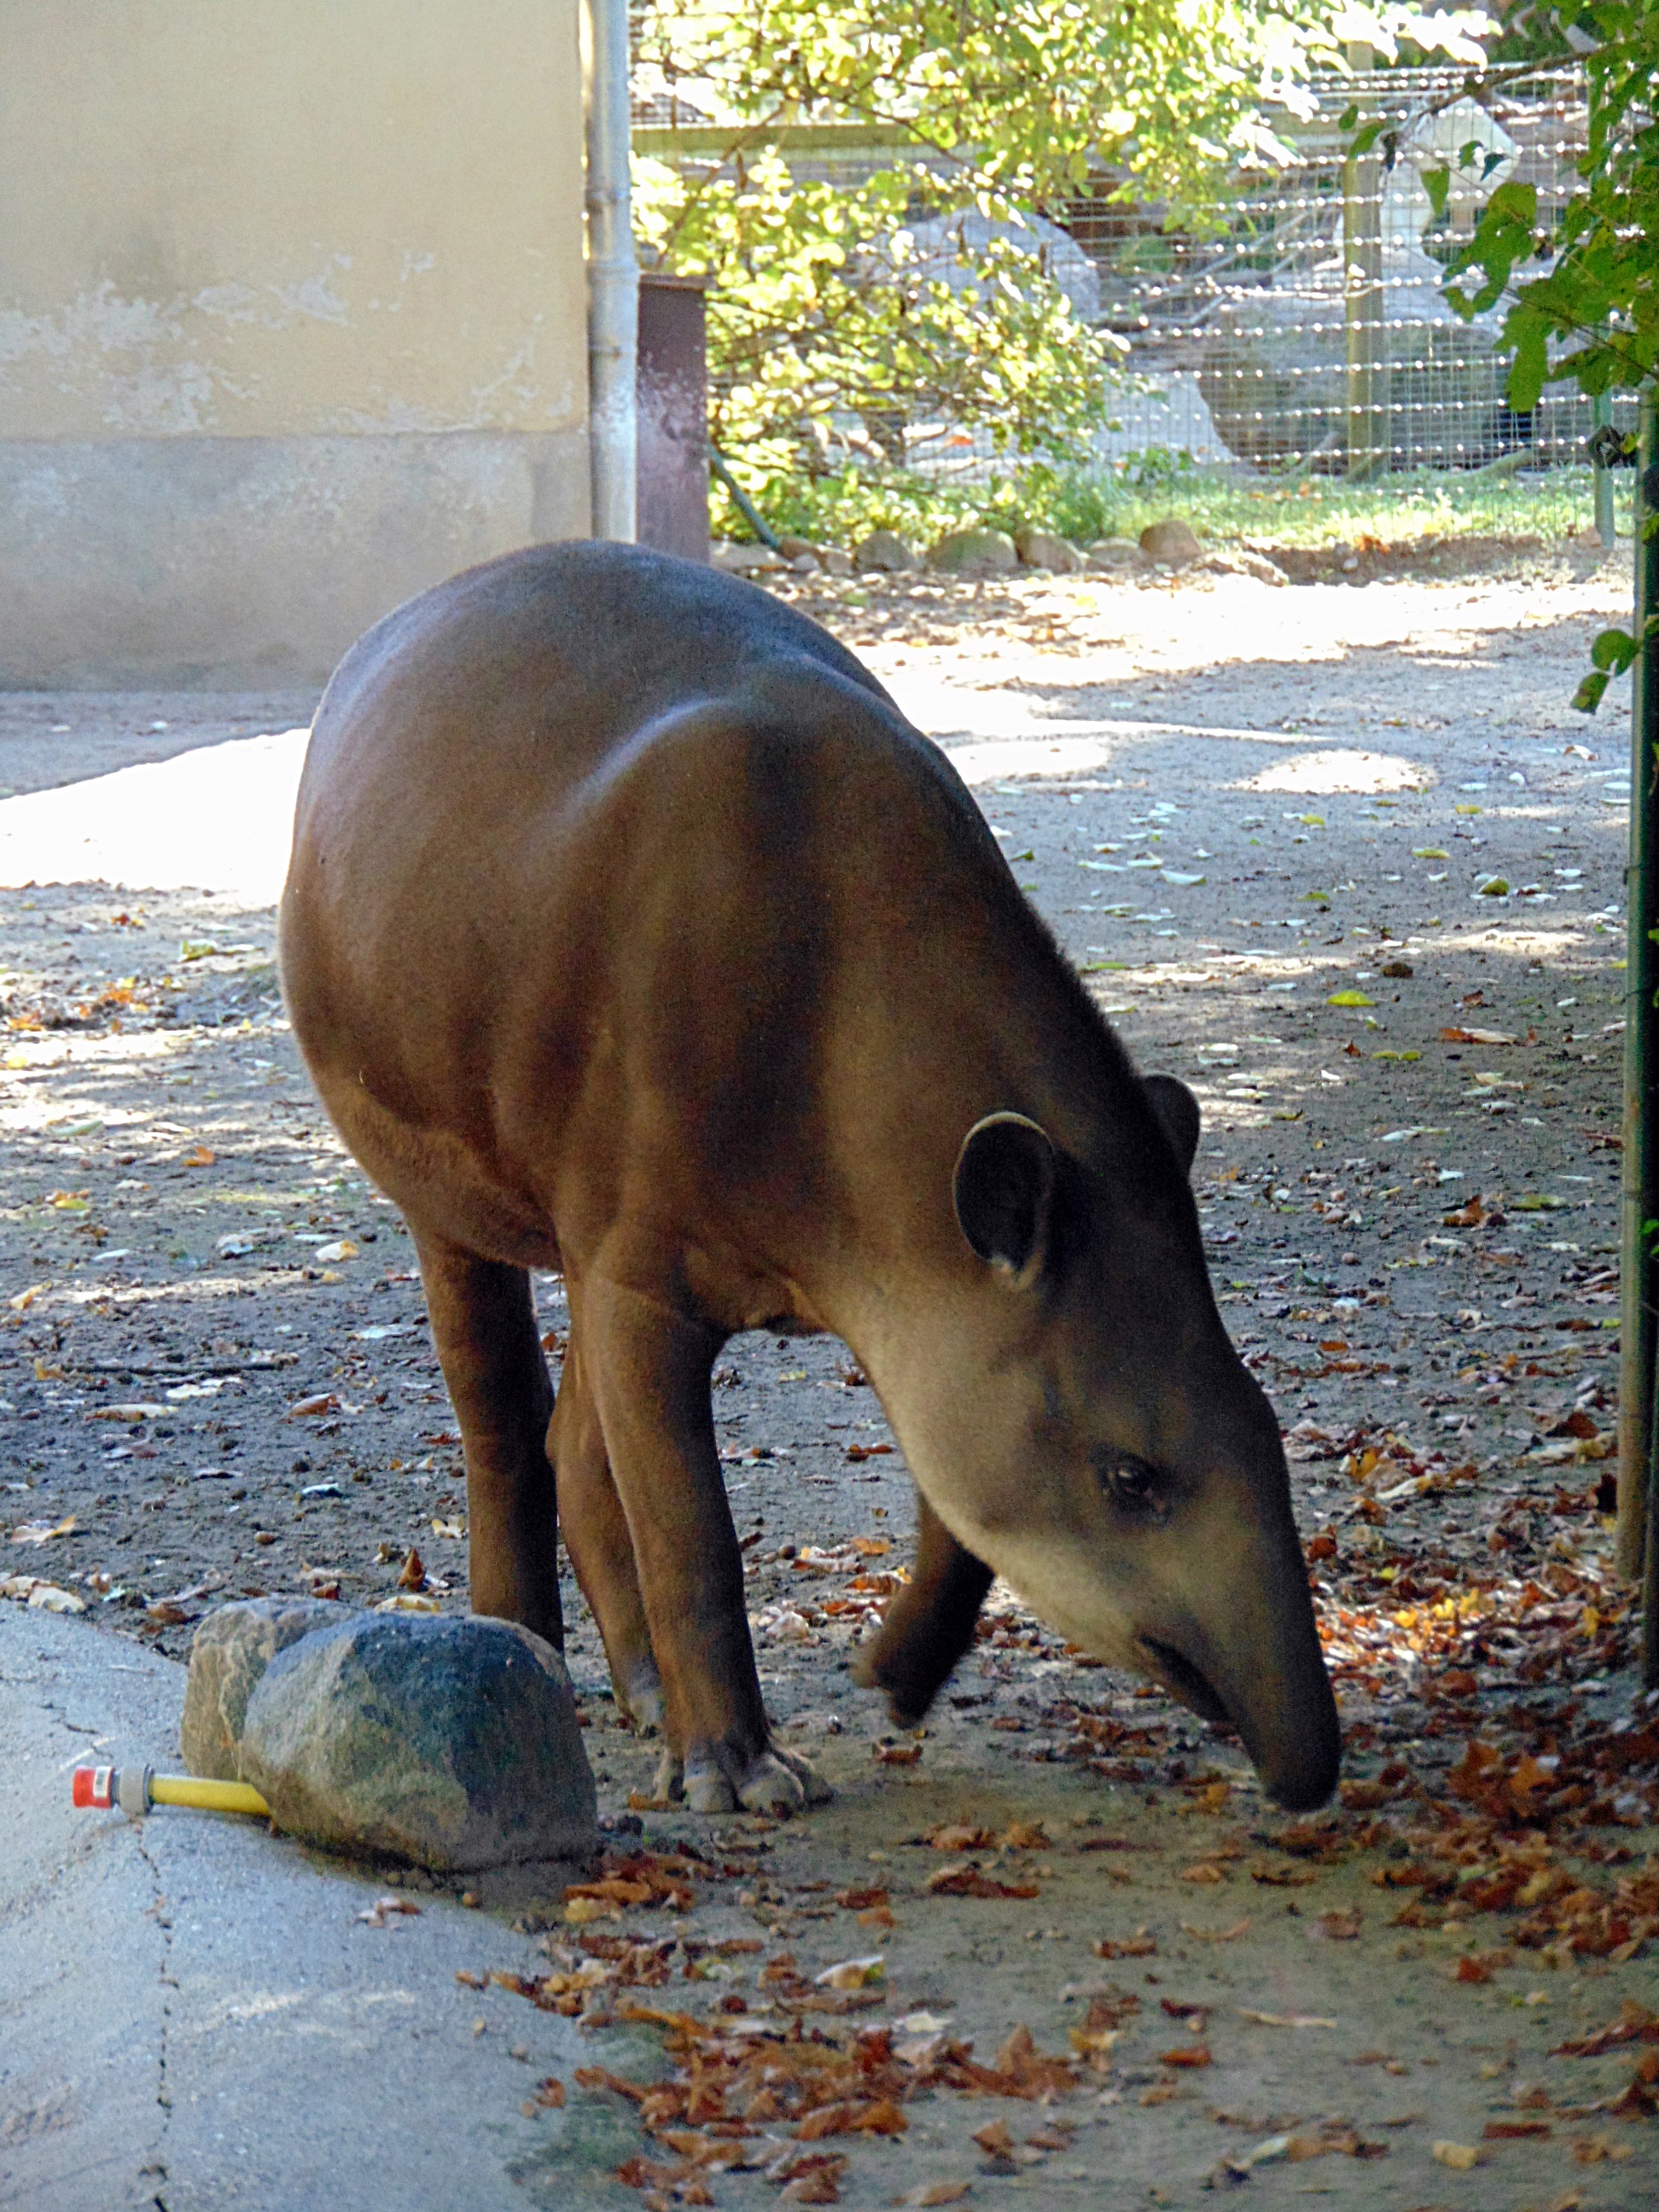
animal, wildlife, zoo, mammal, fauna, hippopotamus, tapir